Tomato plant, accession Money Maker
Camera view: tilt-top (135 deg); turntable rotation: 60 degrees
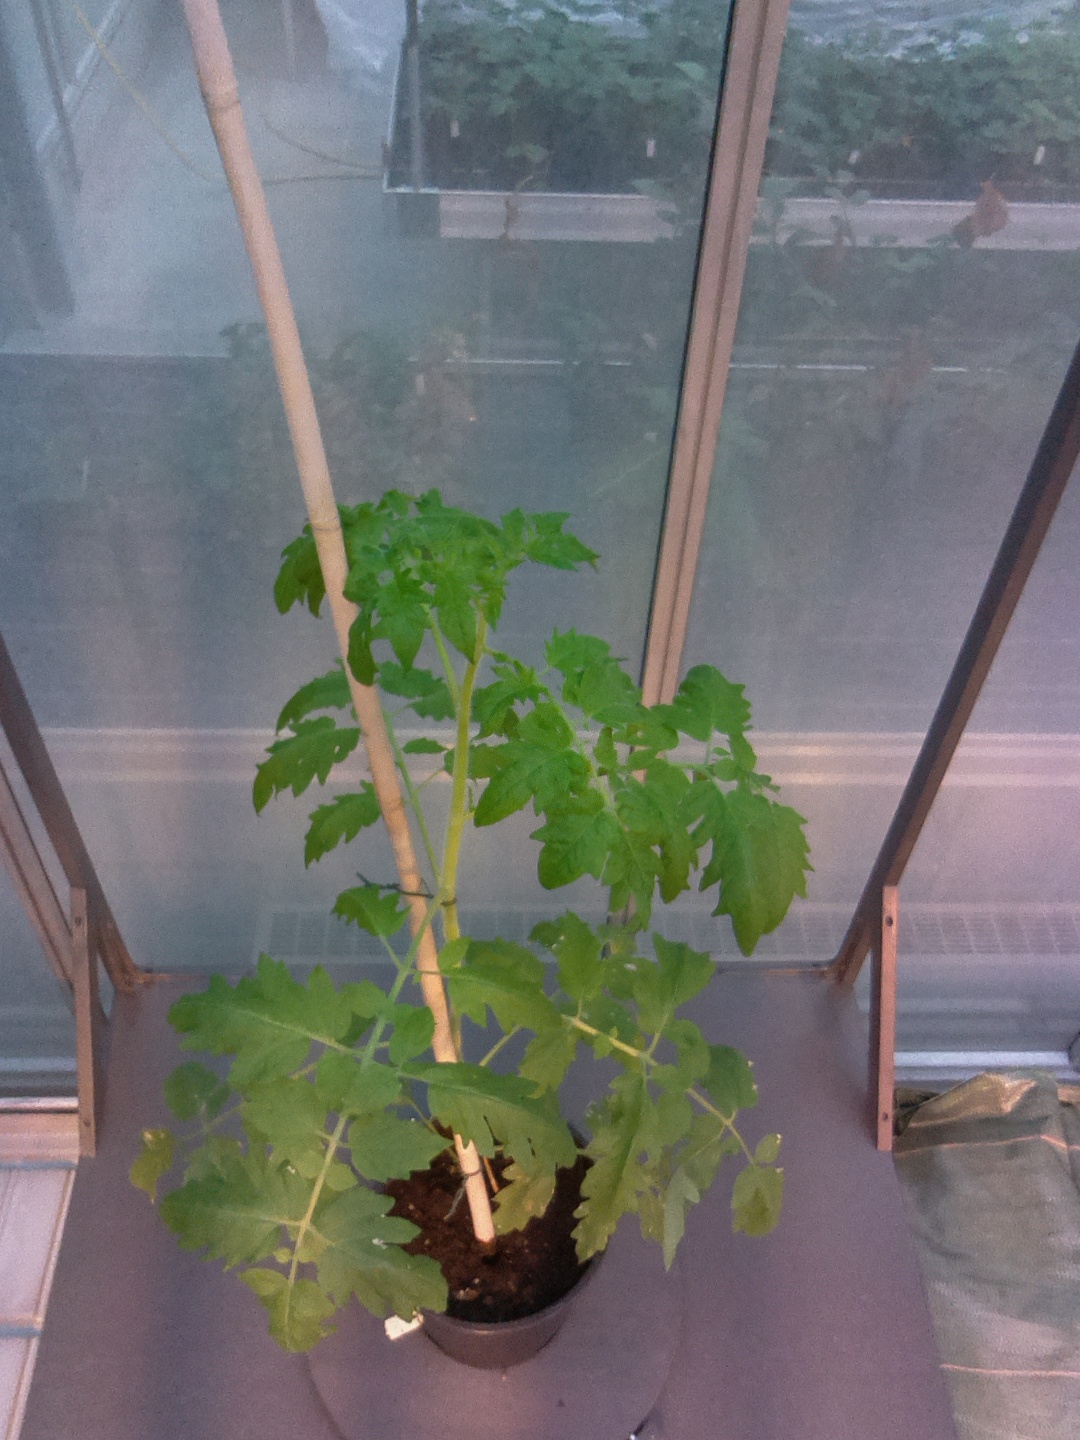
BBCH growth stage 54: 4 inflorescences visible